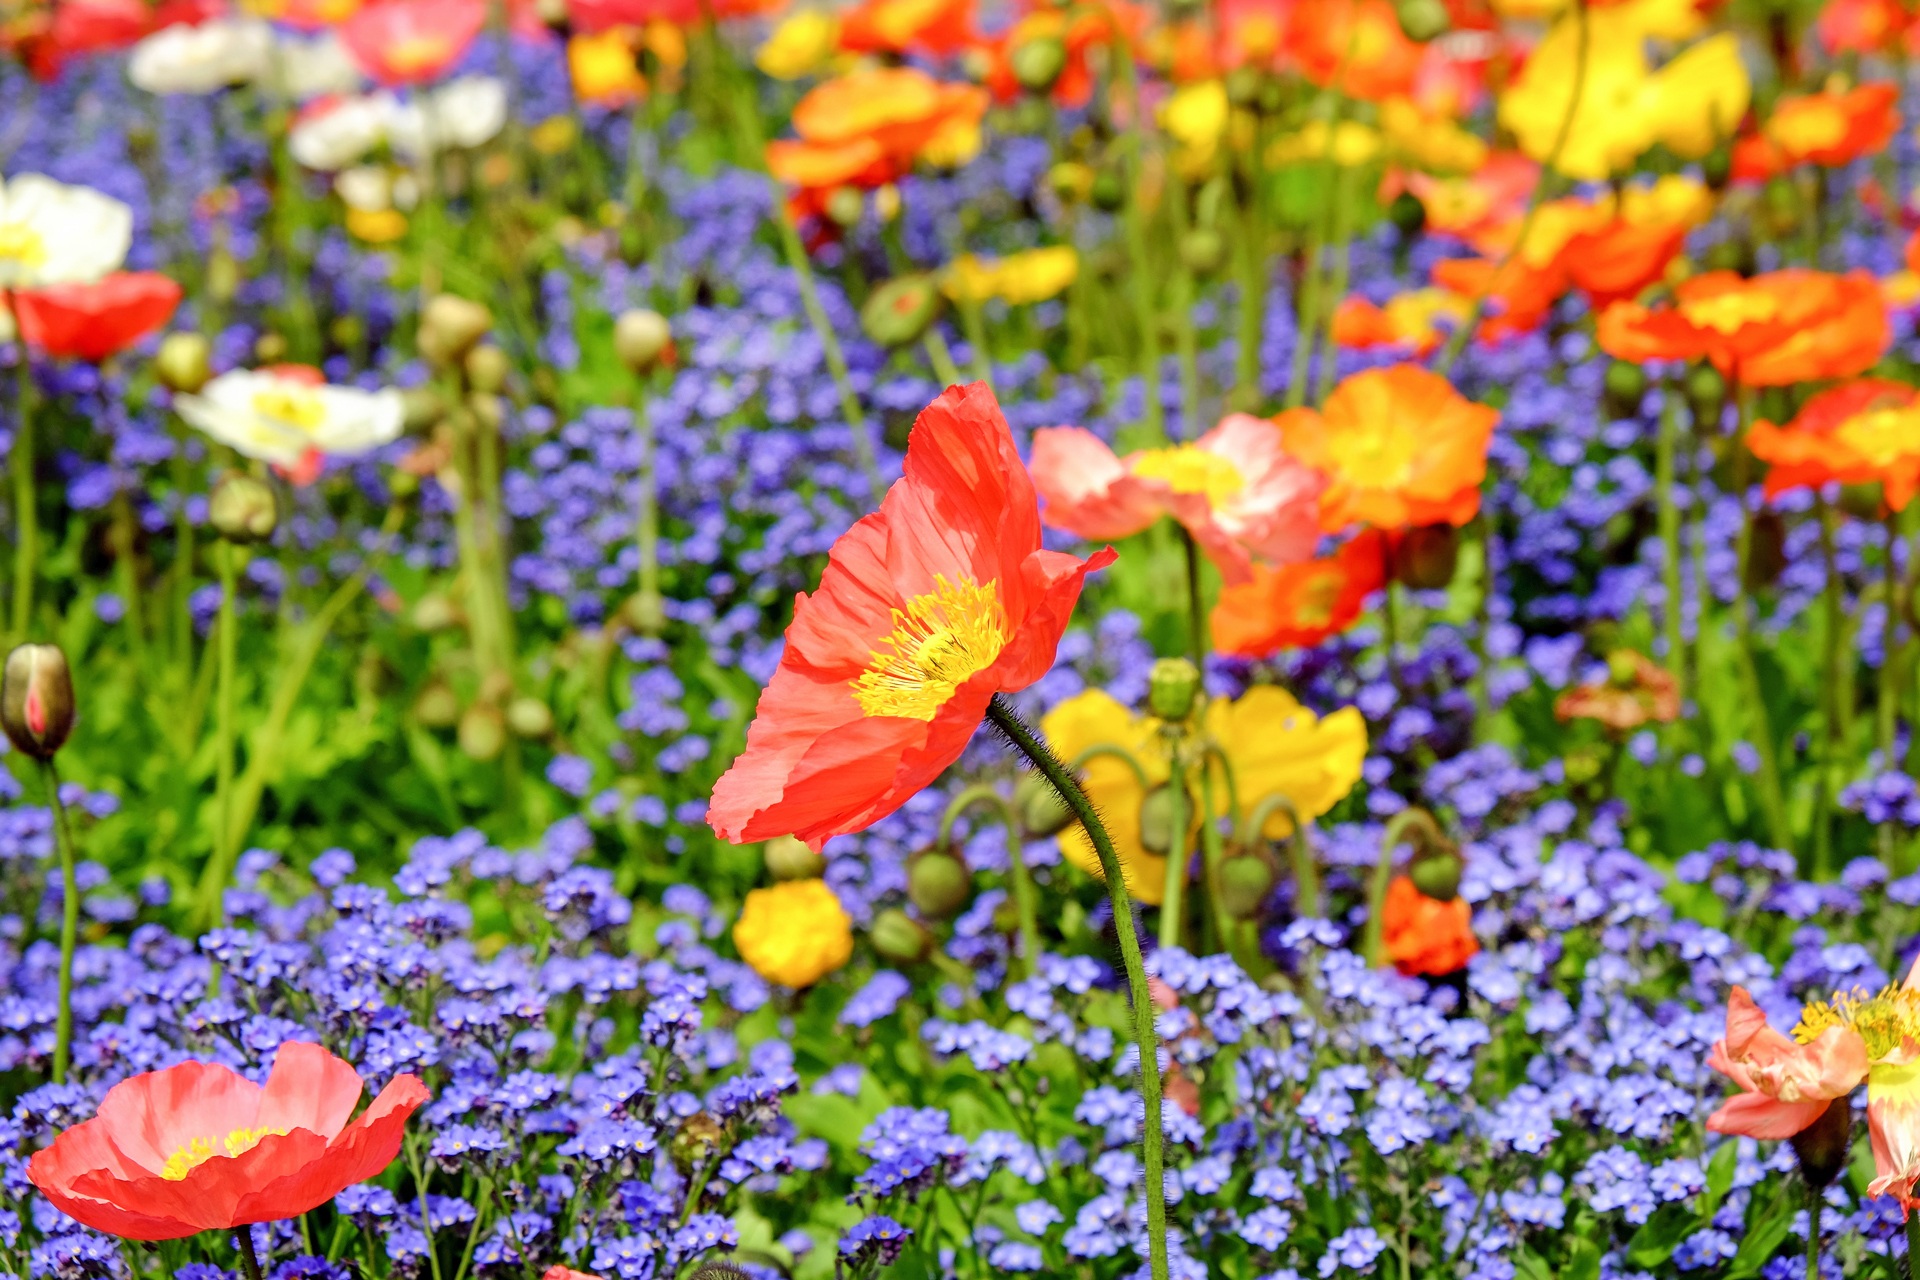
nature, grass, blossom, plant, field, meadow, flower, petal, bloom, spring, red, autumn, garden, flora, wildflower, cool image, botanical garden, poppy, cool photo, flowering plant, annual plant, computer wallpaper, garden cosmos, poppy family